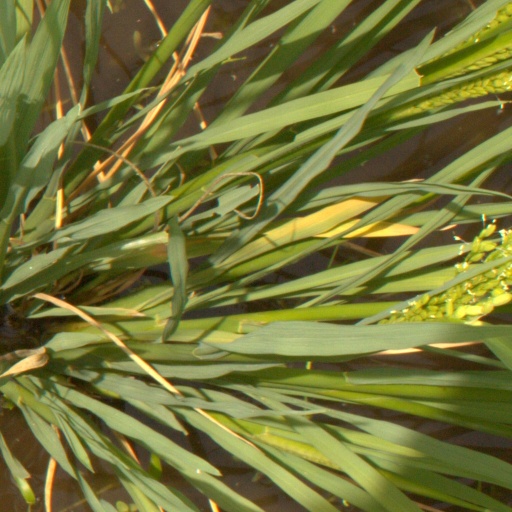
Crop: rice